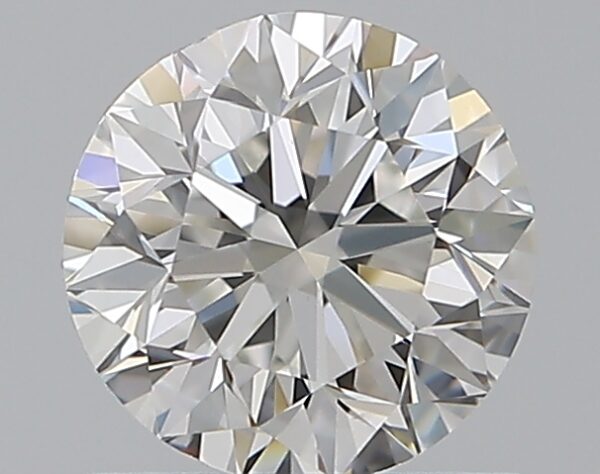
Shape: round
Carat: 0.8
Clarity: VS1
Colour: F
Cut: VG
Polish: EX
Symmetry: VG
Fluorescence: N
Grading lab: GIA
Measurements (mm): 5.79 x 5.83 x 3.75